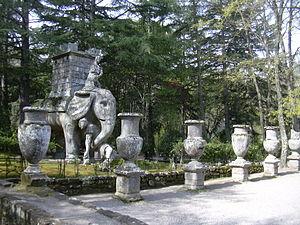
Les Jardins de Bomarzo, appelés aussi Parc des monstres, sont un complexe monumental situé dans la commune de Bomarzo dans la province de Viterbe au nord du Latium en Italie